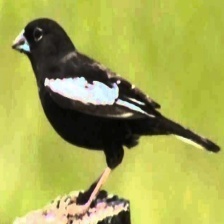
Species: LARK BUNTING
Scientific name: CALAMOSPIZA MELANOCORYS
ImageNet parent category: indigo_bunting